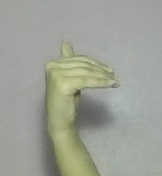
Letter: khaa